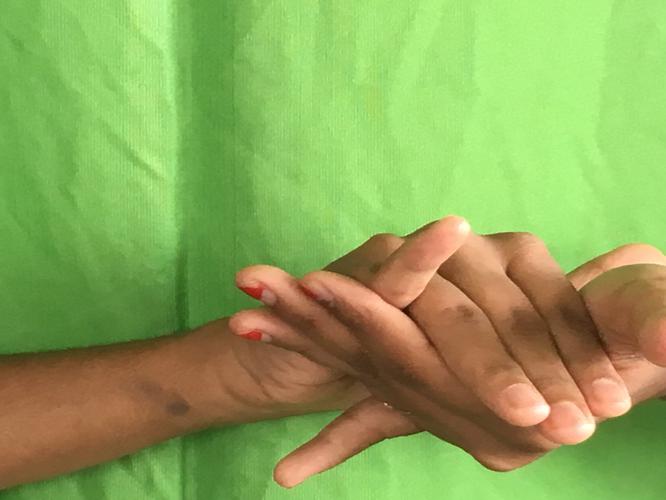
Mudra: Kurma
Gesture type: double_hand